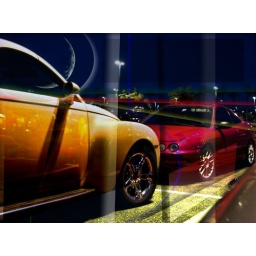
One yellow car and one red one in a parking lot in Mesa, Arizona.